The Boy Next Door (novel)

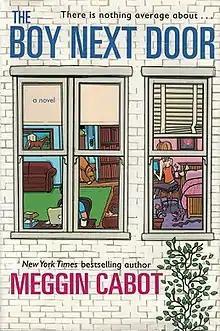
First edition

The Boy Next Door is a novel written by Meg Cabot. The book was published in 2002. Written with an e-mail format throughout the book, it tells the story of a gossip columnist who becomes entangled in a relationship with the nephew of her neighbour, who is in a coma following an attempted murder.